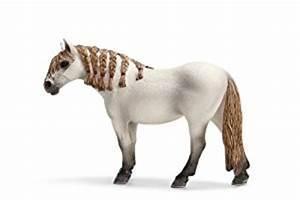
horse